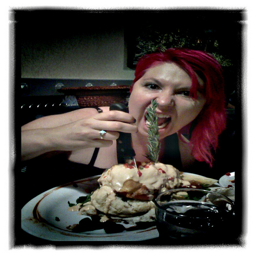
A WOMAN MAKING FACES AT HER DINNER FOOD
A woman with a cake, a glass and a plate
A woman makes a crazy face over a plate of food.
A girl with red hair puts a knife in her meal.
Woman feigning attack on a large ice cream dessert.